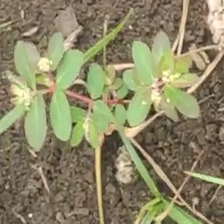
Weed species: Choti_dudhi_(Euphorbia_hirta)